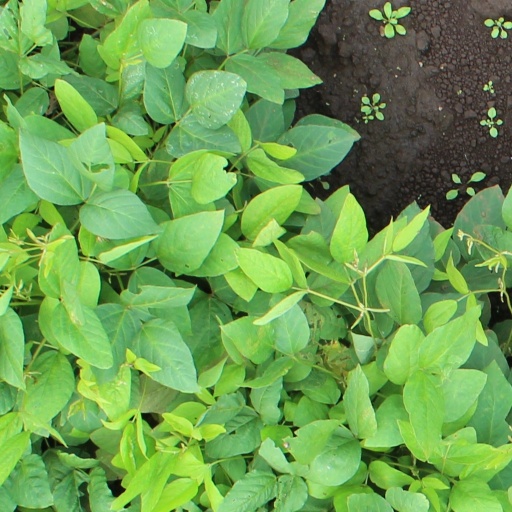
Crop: soybean